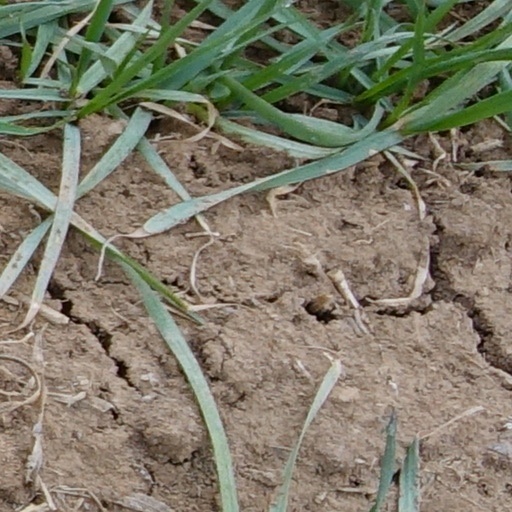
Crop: wheat